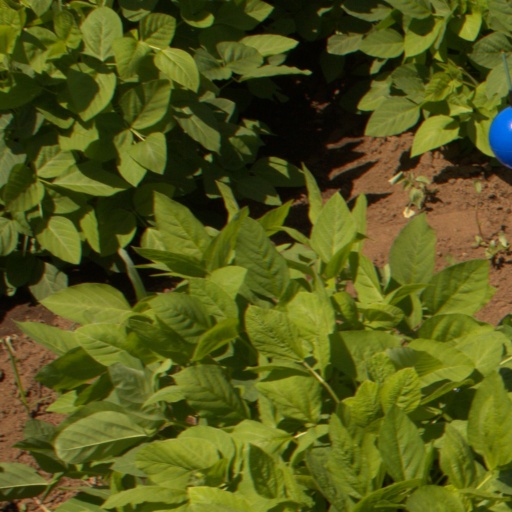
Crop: soybean